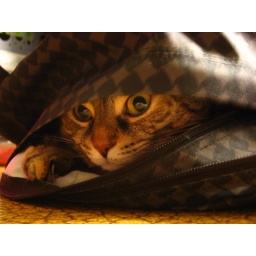
the cat is in the bag